Tri-State Music Festival

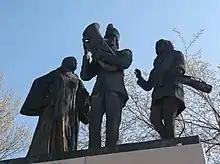
Tri-State Festival statue

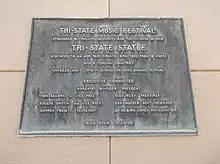
Tri-State Festival plaque

The annual event began as Phillips Band Day in 1932, drawing bands from Oklahoma, Kansas, and Texas. In 1933, it was renamed the Tri-State Band Festival and eventually became the Tri-State Music Festival and expanded to include additional music groups.